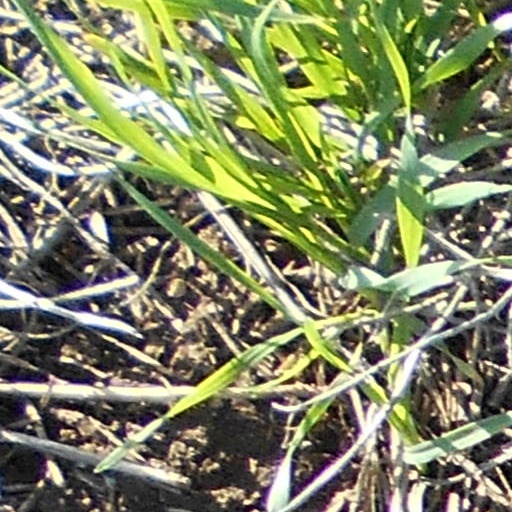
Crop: wheat